Nine Tomorrows

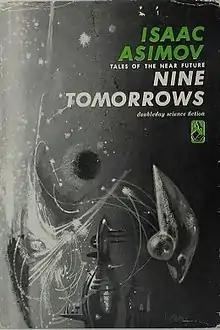
Dust-jacket from the first edition

Nine Tomorrows is a collection of nine short stories and two pieces of comic verse by American writer Isaac Asimov. The pieces were all originally published in magazines between 1956 and 1958, with the exception of the closing poem, "Rejection Slips", which was original to the collection. The book was first published in the United States in 1959 and in the UK in 1963. It includes two of Asimov's favorite stories, "The Last Question" and "The Ugly Little Boy".